Recreio da Juventude

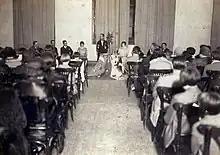
Founding assembly of the "Éden Juventudista". In the background, standing, the poet Vico Thompson, next to him, seated, the first president Ida Paternoster.

A women's branch called Éden Juventudista was created in 1927. "Éden" was founded by the poet Vico Thompson and a group of society ladies, with Ida Sartori Paternoster as honorary president. It was the first cultural club in the city composed and managed by women. According to Rodrigo Lopes, "the "Recreio da Juventude" broke the customs of a very conservative time, allowing the feminine contribution in the organization of several cultural activities".